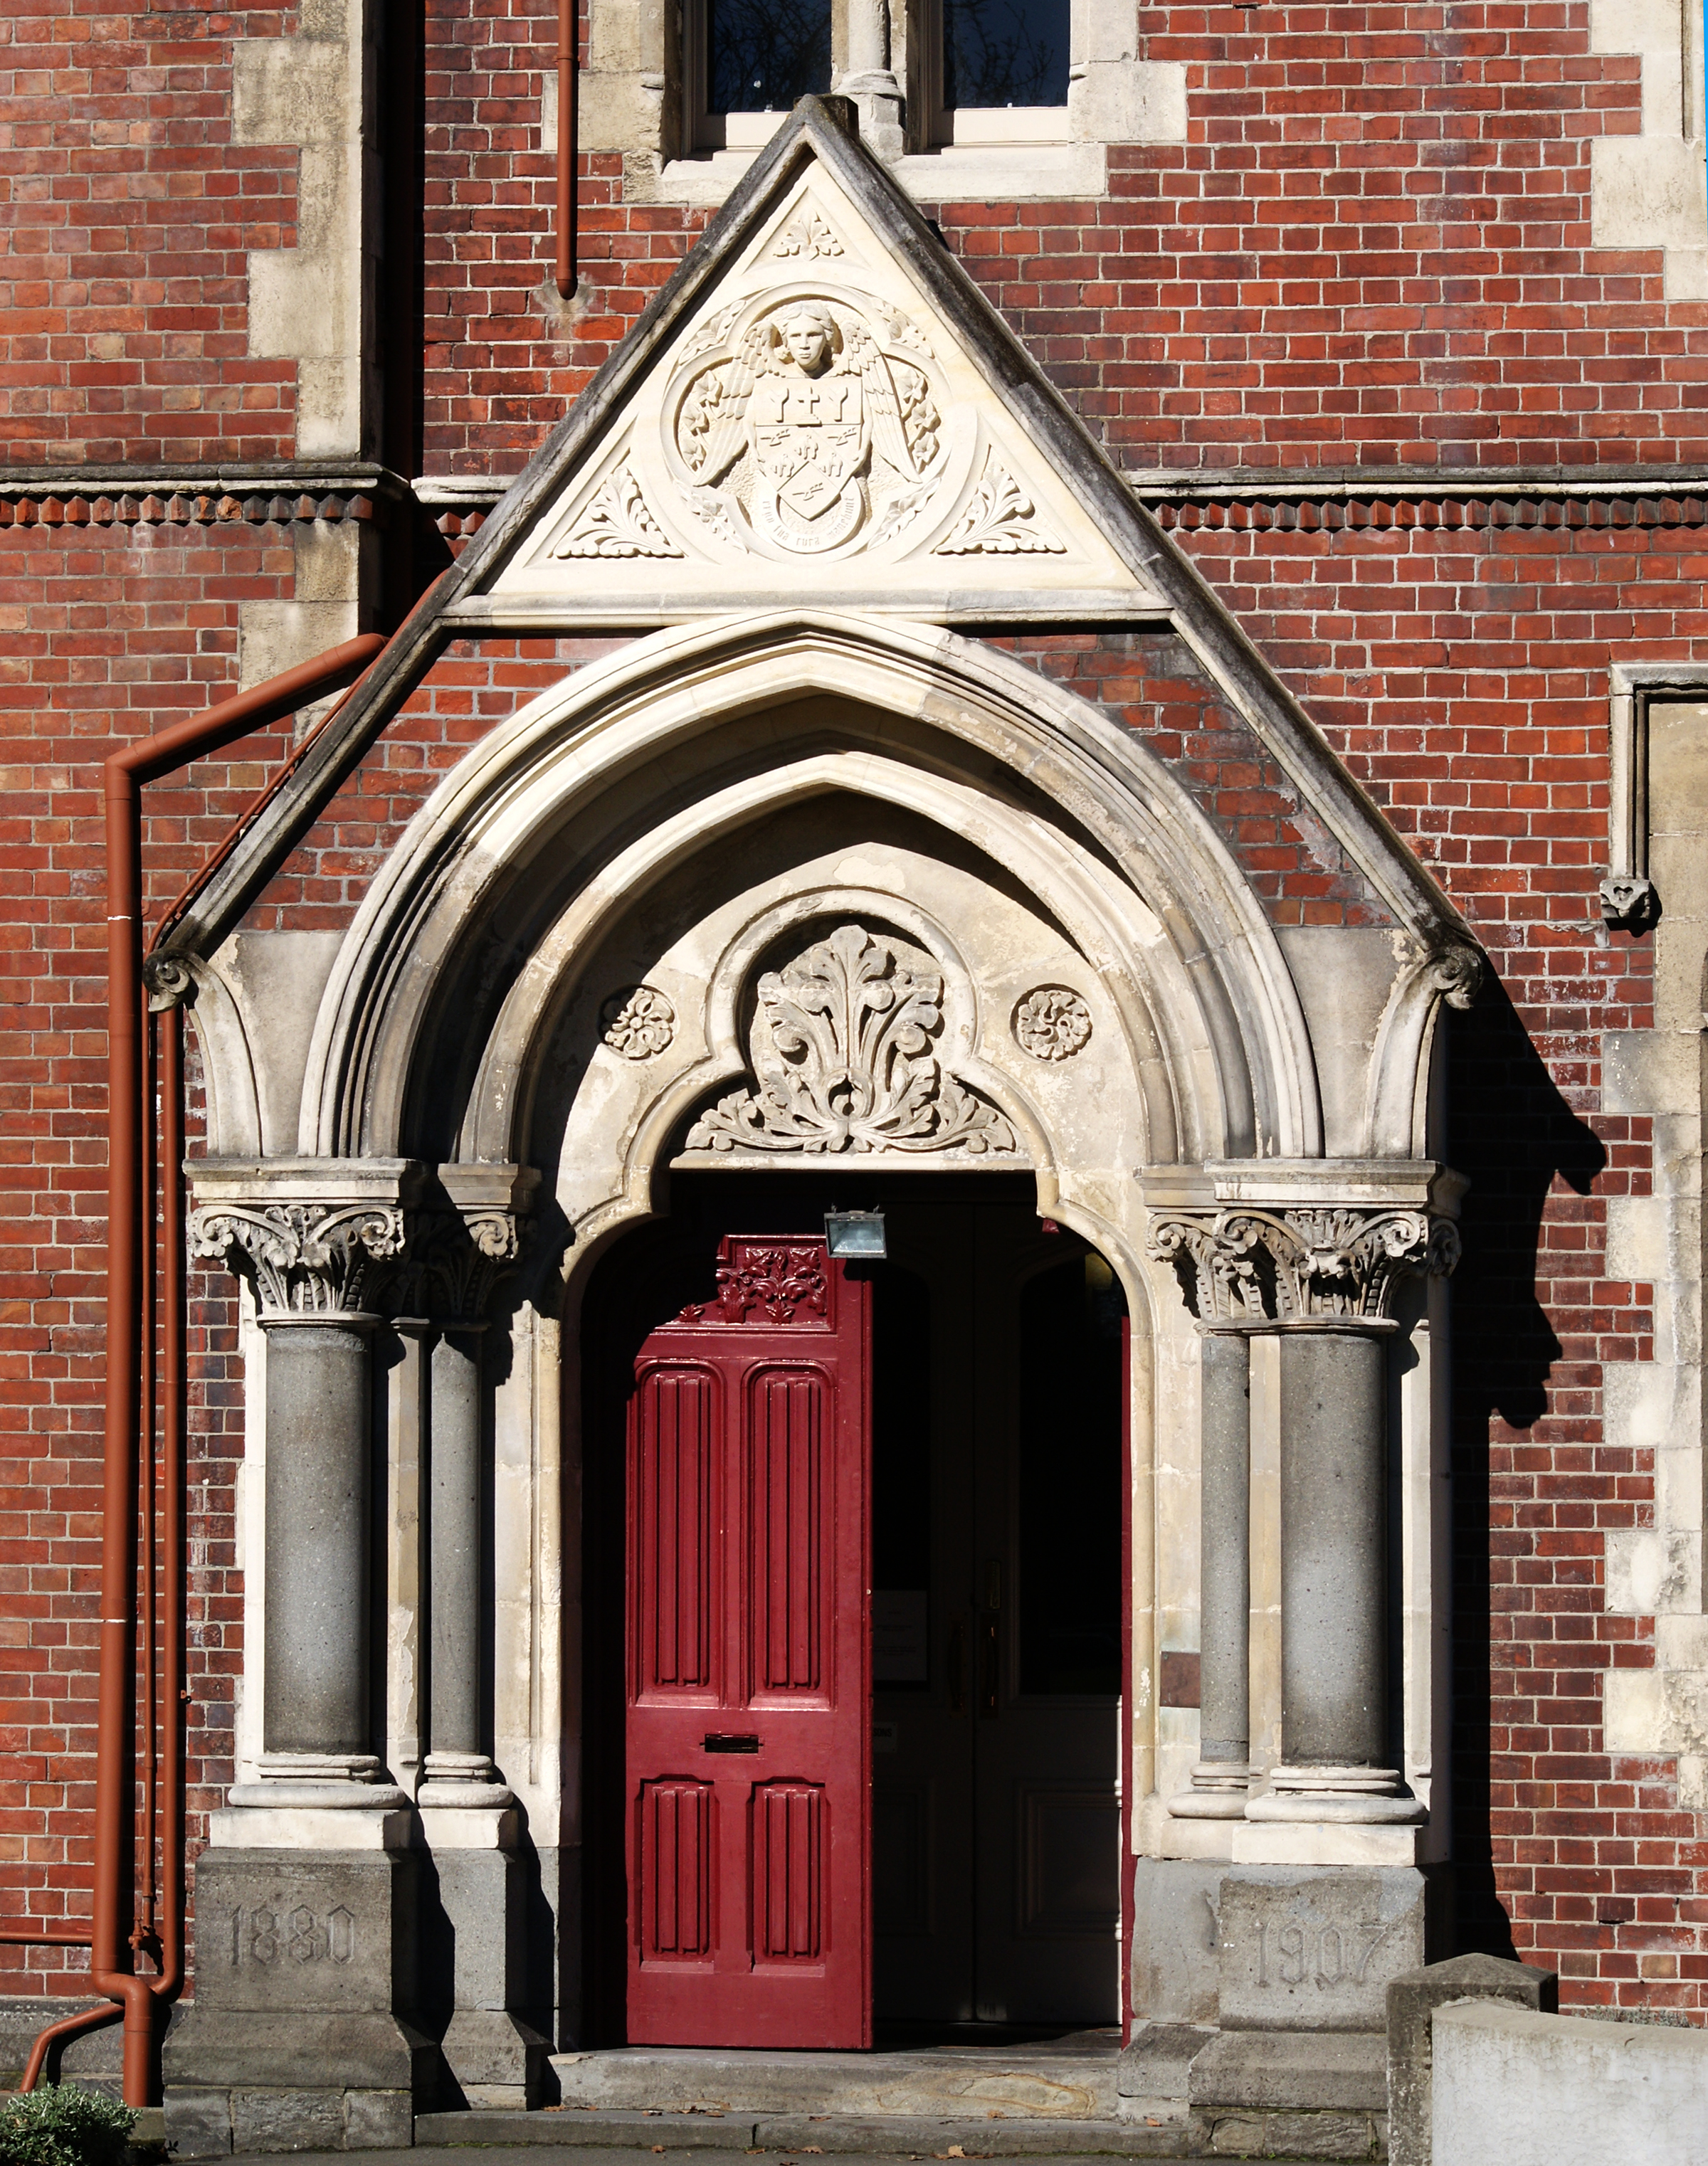
architecture, window, arch, facade, church, chapel, brick, door, place of worship, brickbuilding, synagogue, destruction, christchurch, demolition, christchurchearthquake, earthquakedamage, ancient history